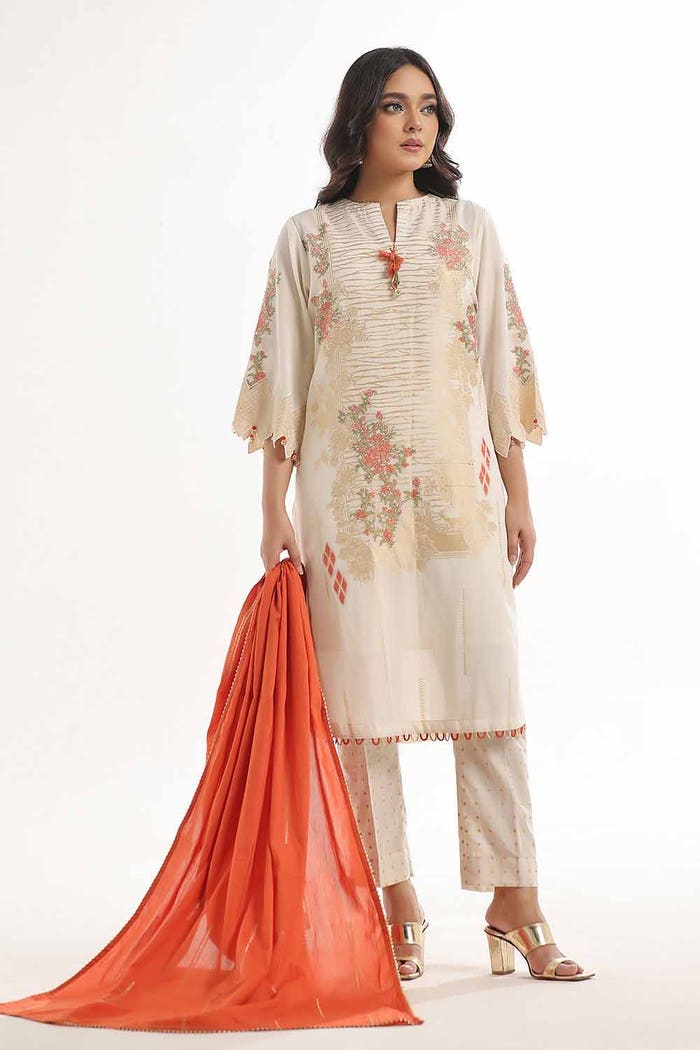
beige orange kashmir embroidered ch